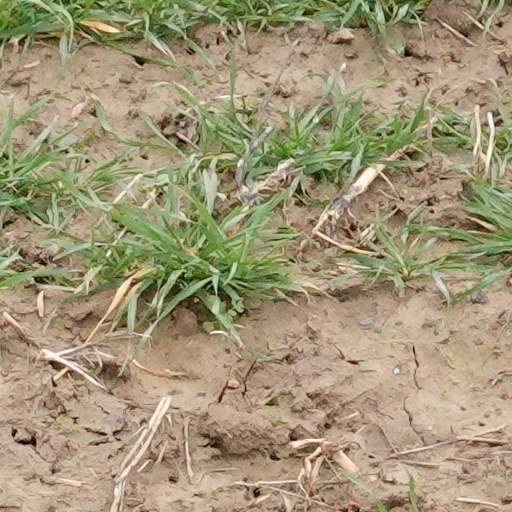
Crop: wheat